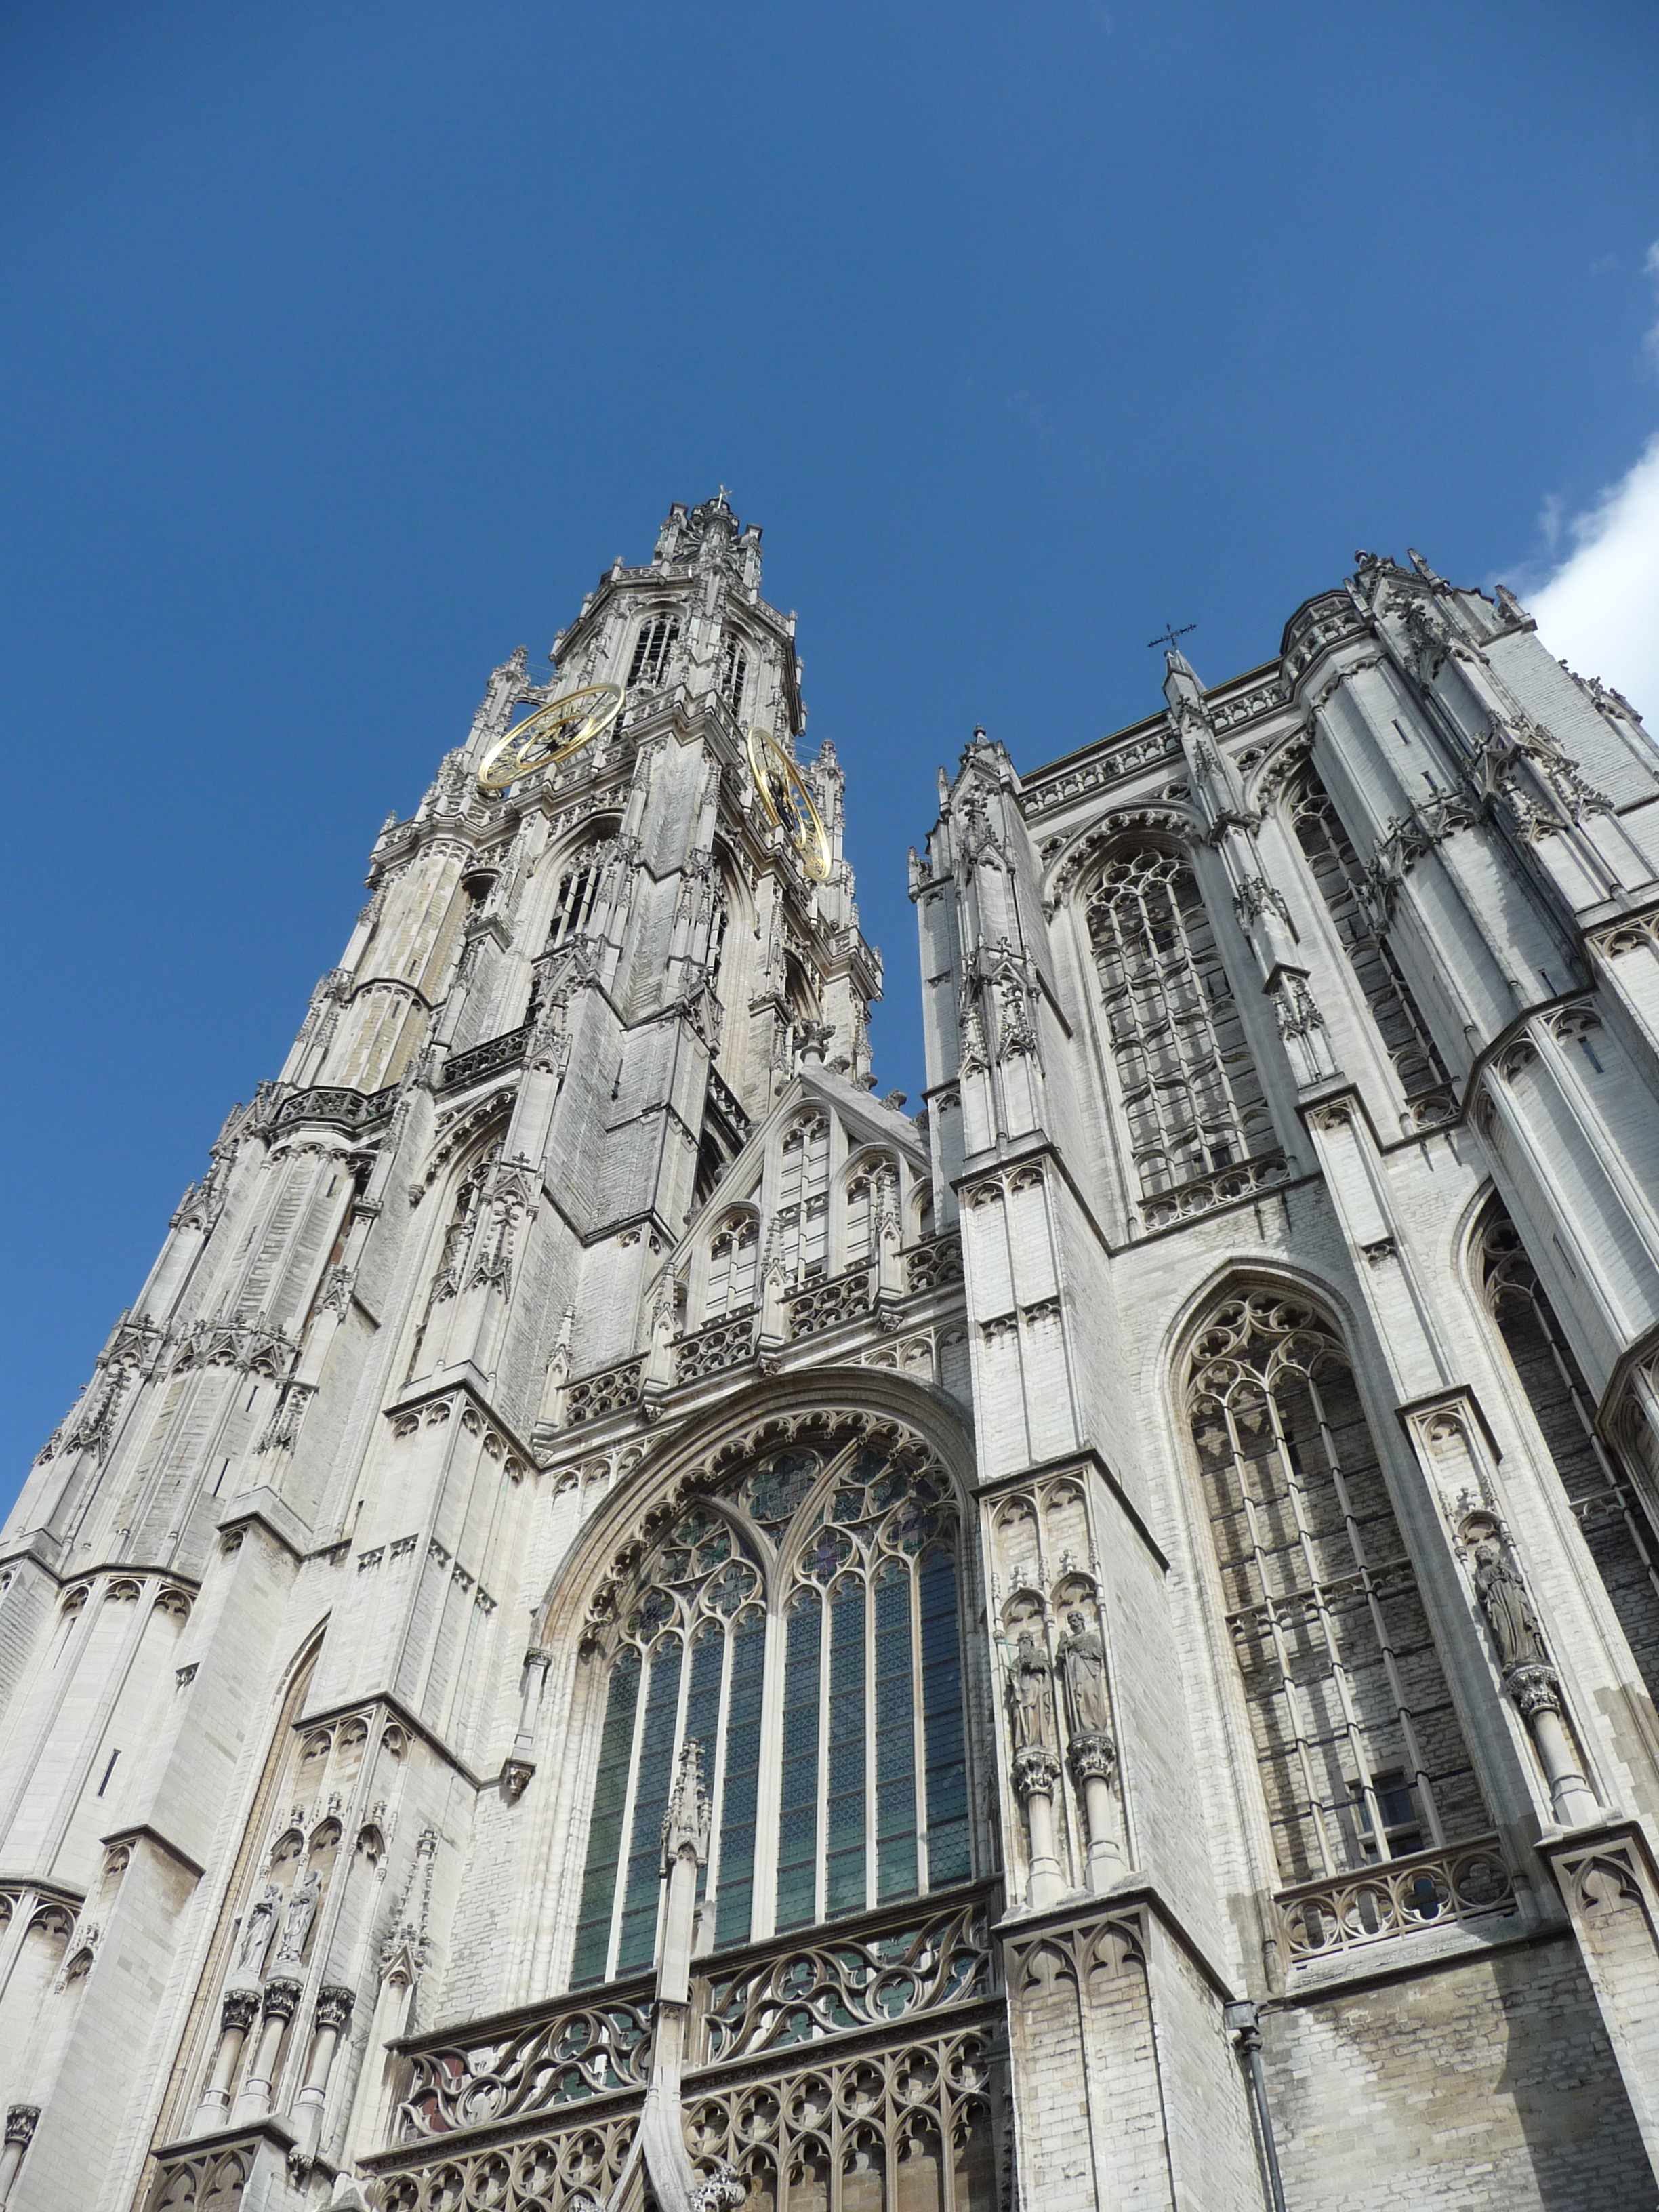
architecture, building, skyscraper, tower, landmark, facade, church, cathedral, place of worship, spire, steeple, antwerp, gothic architecture, cathedral of our lady